Higashi-Kōge Station

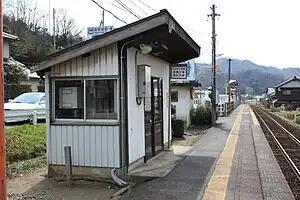
Higashi-Kōge Station, March 2009

is a passenger railway station located in the town of Yazu, Yazu District, Tottori Prefecture, Japan.. It is operated by the West Japan Railway Company (JR West).